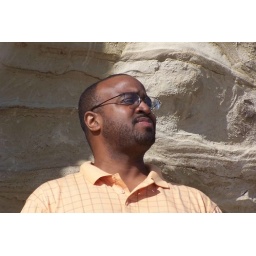
TMJ against rock face at San Gregorio Beach